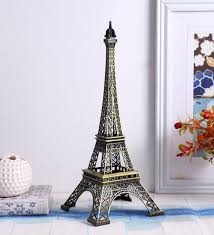
Landmark: Eiffel Tower